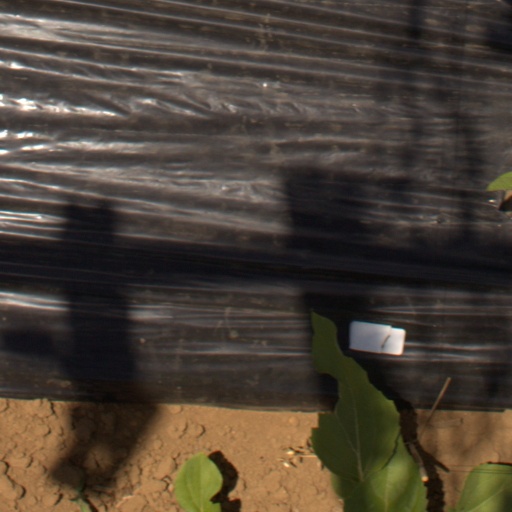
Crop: Jerusalem artichoke